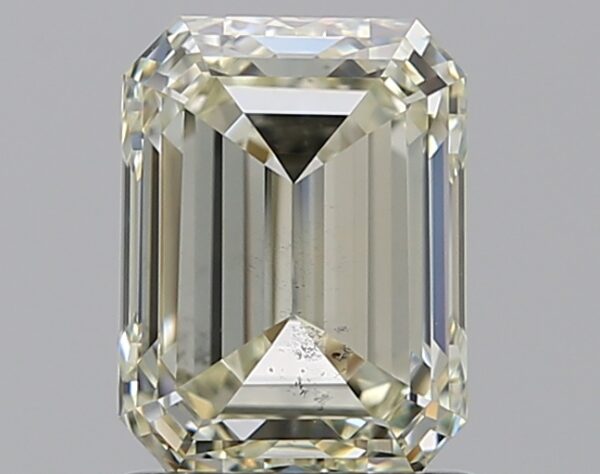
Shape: emerald
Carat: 1.5
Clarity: SI1
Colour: N
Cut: GD
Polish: EX
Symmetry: VG
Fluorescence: F
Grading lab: GIA
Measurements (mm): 7.07 x 5.35 x 3.83